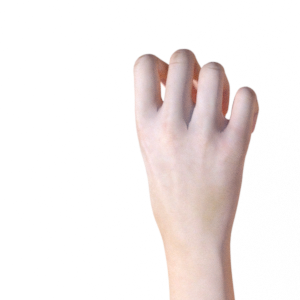
Label: rock